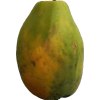
Label: papaya